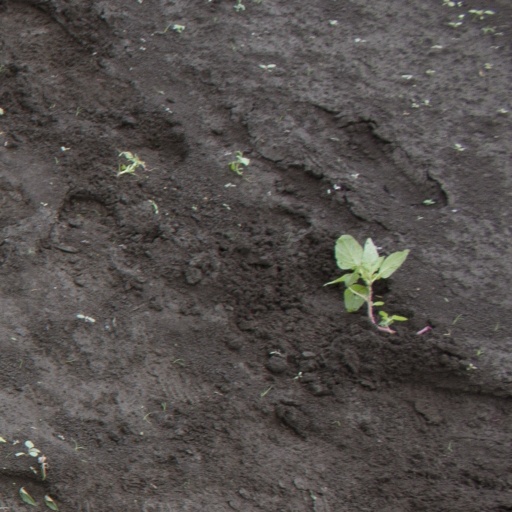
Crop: soybean